Symphonia Domestica

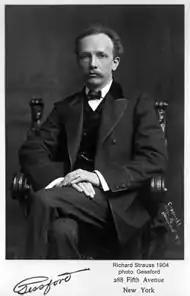
Photograph of Strauss taken in New York during his 1904 US tour

Strauss reserved the premiere for his American tour in 1904, and Carnegie Hall in New York was booked. He would conduct it himself. Originally the premiere was scheduled for 9 March, but the orchestral parts were delayed, so it was postponed to 21 March. The later date allowed more rehearsals, of which 15 were required before Strauss was satisfied. The Wetzler Symphony Orchestra was adequate, but not much more. During a performance of his "Don Quixote" two nights earlier, the orchestra had broken down in the middle of the piece.